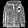
Label: Coat